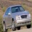
Label: automobile